Moshe Ziffer

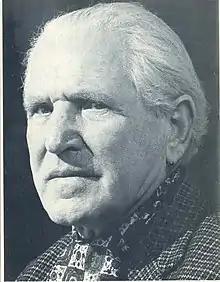
Moshe Ziffer

Moshe Ziffer (24 April 1902 – 9 April 1989) was an Israeli artist and sculptor.